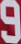
Number: 9